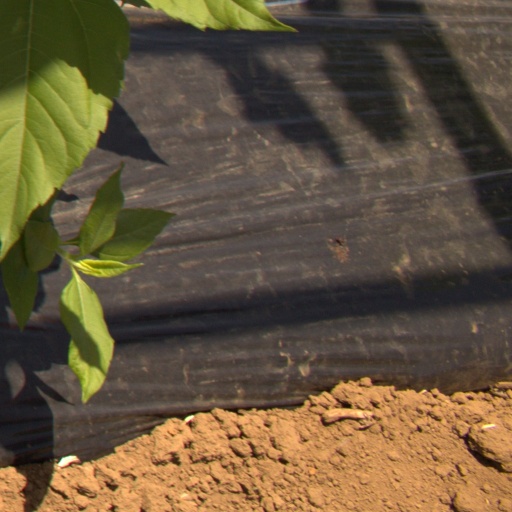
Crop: Jerusalem artichoke